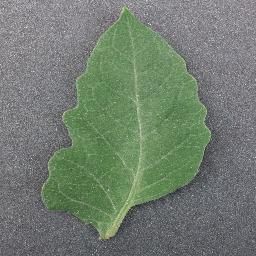
Label: Tomato___healthy